Tropical cyclones in Myanmar

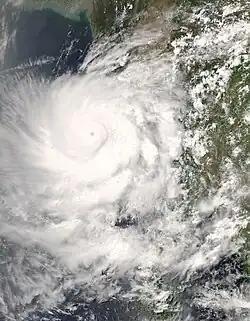
Satellite image of Cyclone Nargis approaching landfall in Myanmar on May 2

At least 29 tropical cyclones have affected Myanmar, a country adjacent to the Bay of Bengal in mainland Southeast Asia. Myanmar has witnessed some of the deadliest storms in the Bay of Bengal, including Cyclone Nargis in May 2008, which struck the low-lying Irrawaddy Delta near Yangon. Its winds and storm surge killed an estimated 140,000 people and left nearly $10 billion in damage. The country's worst natural disaster in the 20th century was a cyclone in 1968, which killed more than 1,000 people when it hit Rakhine State in northwestern Myanmar. One of the most powerful storms to ever hit the country was Cyclone Mocha, which it moved ashore northwestern Myanmar in May 2023, killing at least 413 people.